Tarout Castle

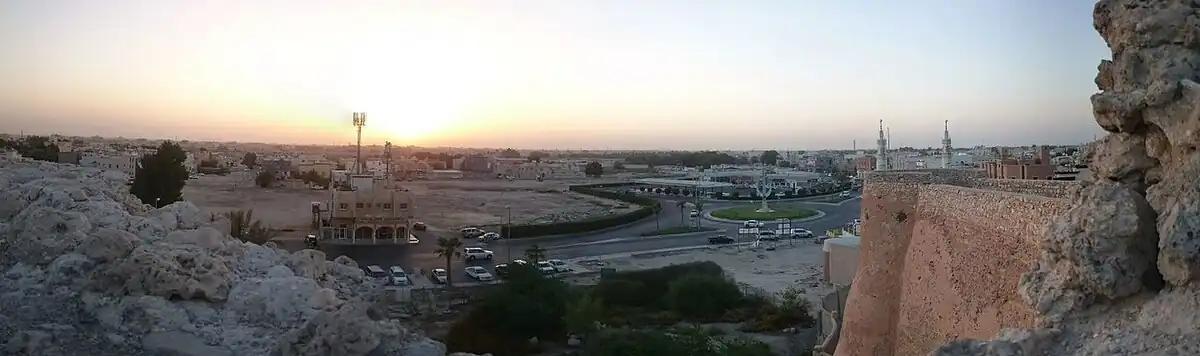
The view from one of the castle's towers.

The castle is often referred to as the Portuguese Fort due to its association with Portuguese conquerors, but it is also known as Tarut Castle, named after the site on which it was constructed. The name "Tarut" is derived from the Sumerian goddess Inanna, whose earliest appearances date back more than 5,000 years, recorded in cuneiform inscriptions in Sumer, southern Iraq. Inanna was symbolized by the octagram, which was used to represent the planet Venus. Over time, her worship spread from the Sumerians to the Akkadians, who called her Ishtar, and later to the peoples of southern Arabia, who referred to her as Athar or Attar. The Canaanites and Hebrews knew her as Ashra or Astarte.